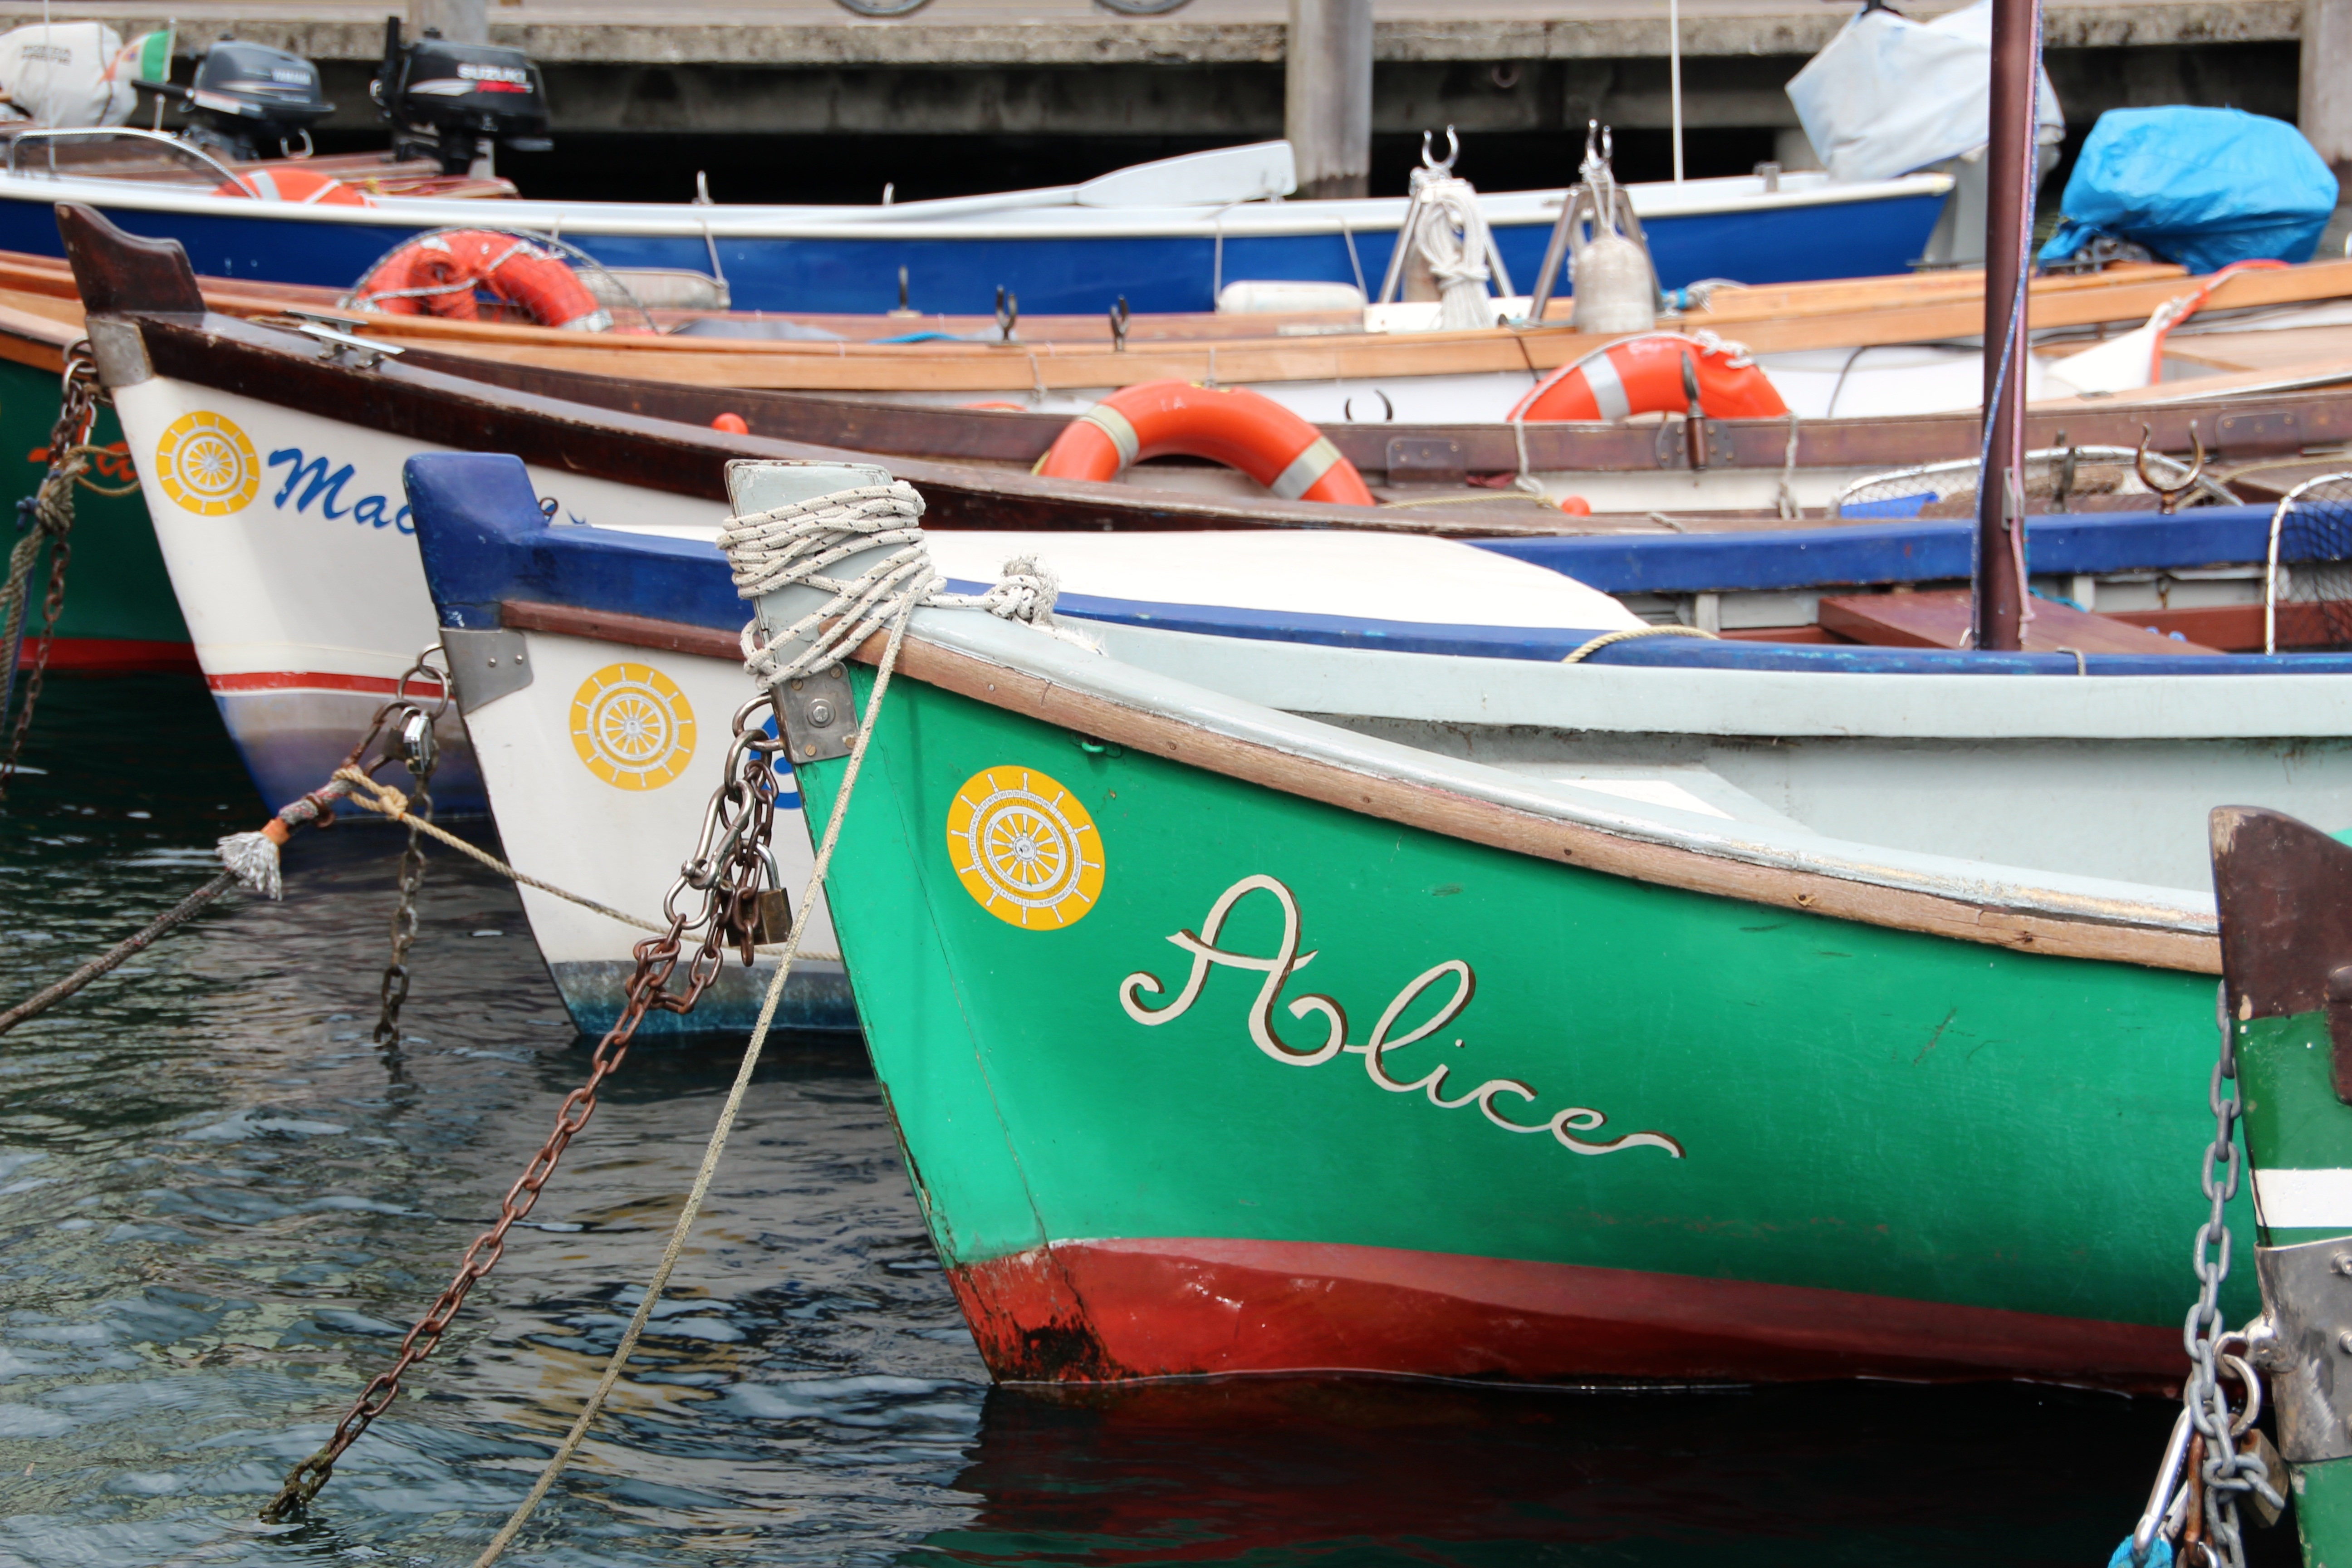
sea, water, boat, ship, vehicle, mast, port, sailboat, rowing boat, boating, boats, sail, watercraft, fishing vessel, dinghy, skiff, watercraft rowing